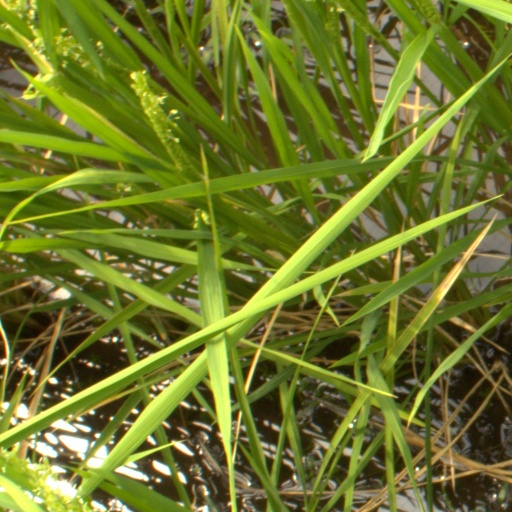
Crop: rice